Alan Moore

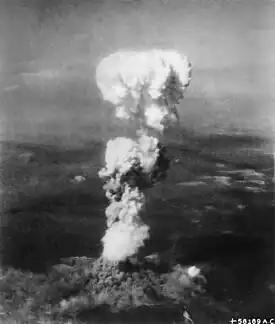
The threat of nuclear war during the Cold War influenced the setting and tone of "Watchmen".

The limited series "Watchmen", begun in 1986 and collected as a trade paperback in 1987, cemented Moore's reputation. Imagining what the world would be like if costumed heroes had really existed since the 1940s, Moore and artist Dave Gibbons created a Cold War mystery in which the shadow of nuclear war threatens the world. The heroes who are caught up in this escalating crisis either work for the US government or are outlawed, and are motivated to heroism by their various psychological hang-ups. "Watchmen" is non-linear and told from multiple points of view, and includes highly sophisticated self-references, ironies, and formal experiments such as the symmetrical design of issue 5, "Fearful Symmetry", where the last page is a near mirror-image of the first, the second-last of the second, and so on, and in this manner is an early example of Moore's interest in the human perception of time and its implications for free will. It is the only comic to win the Hugo Award, in a one-time category ("Best Other Form"). It is widely seen as Moore's best work, and has been regularly described as the greatest comic book ever written. Alongside roughly contemporary works such as Frank Miller's "Batman: The Dark Knight Returns", Art Spiegelman's "Maus", and Jaime and Gilbert Hernandez's "Love and Rockets", "Watchmen" was part of a late 1980s trend in American comics towards more adult sensibilities. Comics historian Les Daniels noted that "Watchmen" "called into question the basic assumptions on which the superhero genre is formulated". DC Comics writer and executive Paul Levitz observed in 2010 that "As with "The Dark Knight Returns", "Watchmen" set off a chain reaction of rethinking the nature of superheroes and heroism itself, and pushed the genre darker for more than a decade. The series won acclaim ... and would continue to be regarded as one of the most important literary works the field ever produced." Moore briefly became a media celebrity, and the resulting attention led to him withdrawing from fandom and no longer attending comics conventions (at one UKCAC in London he is said to have been followed into the toilet by eager autograph hunters).